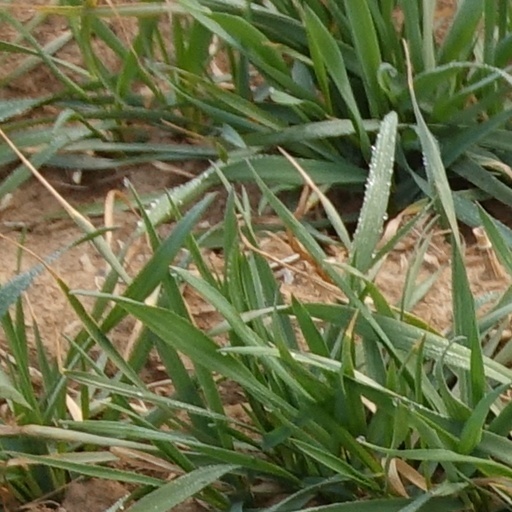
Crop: wheat